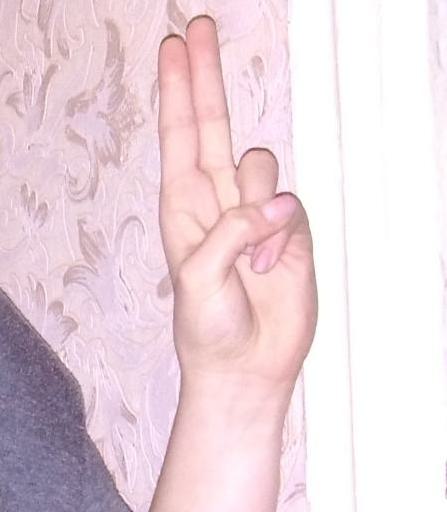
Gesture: two_up